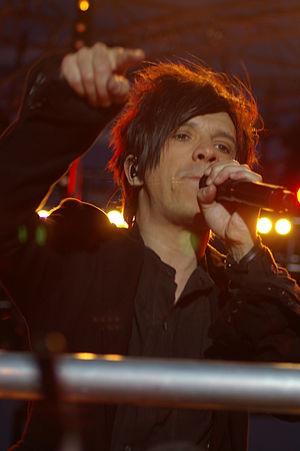
Nicola Sirkis en concert dans l'émission Le Grand Journal sur Canal+ le 19 mai 2010 durant le festival de Cannes.
Nicola Sirkis, né le 22 juin 1959 à Antony, est un auteur-compositeur-interprète, chanteur et musicien français. Il est un des membres fondateurs du groupe français Indochine.